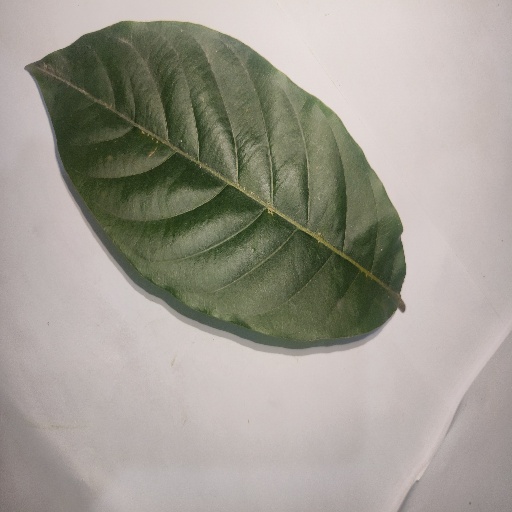
Species: HariTaki
Leaf condition: Healthy Leaf